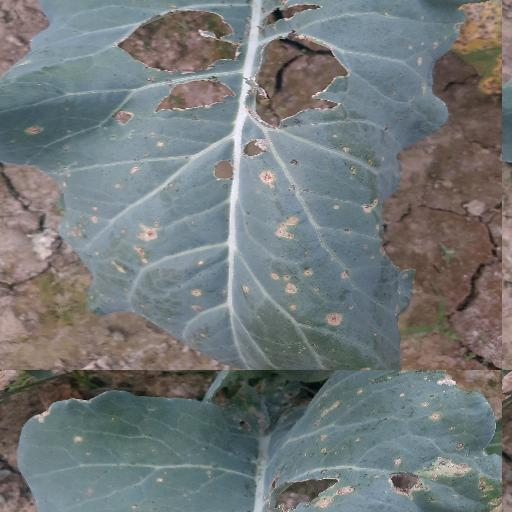
Label: Black Rot